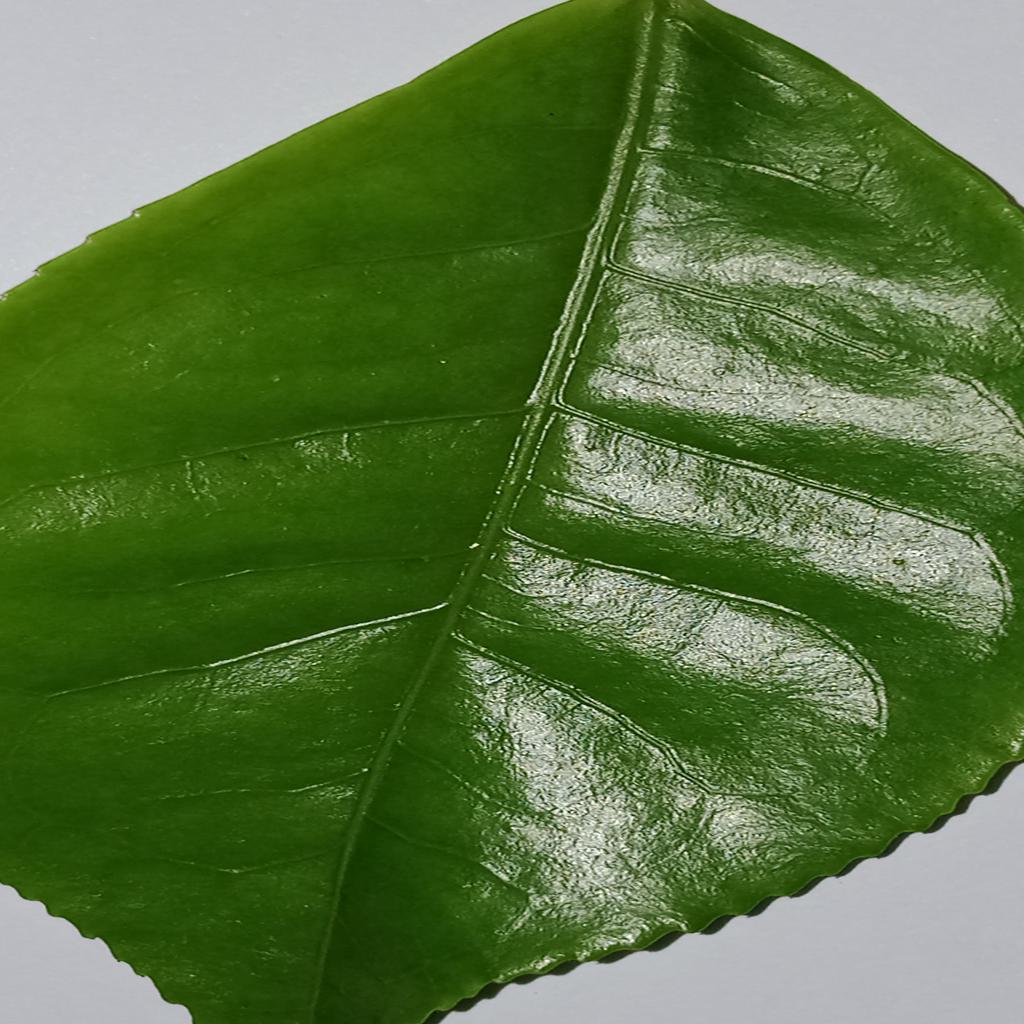
Label: Healthy